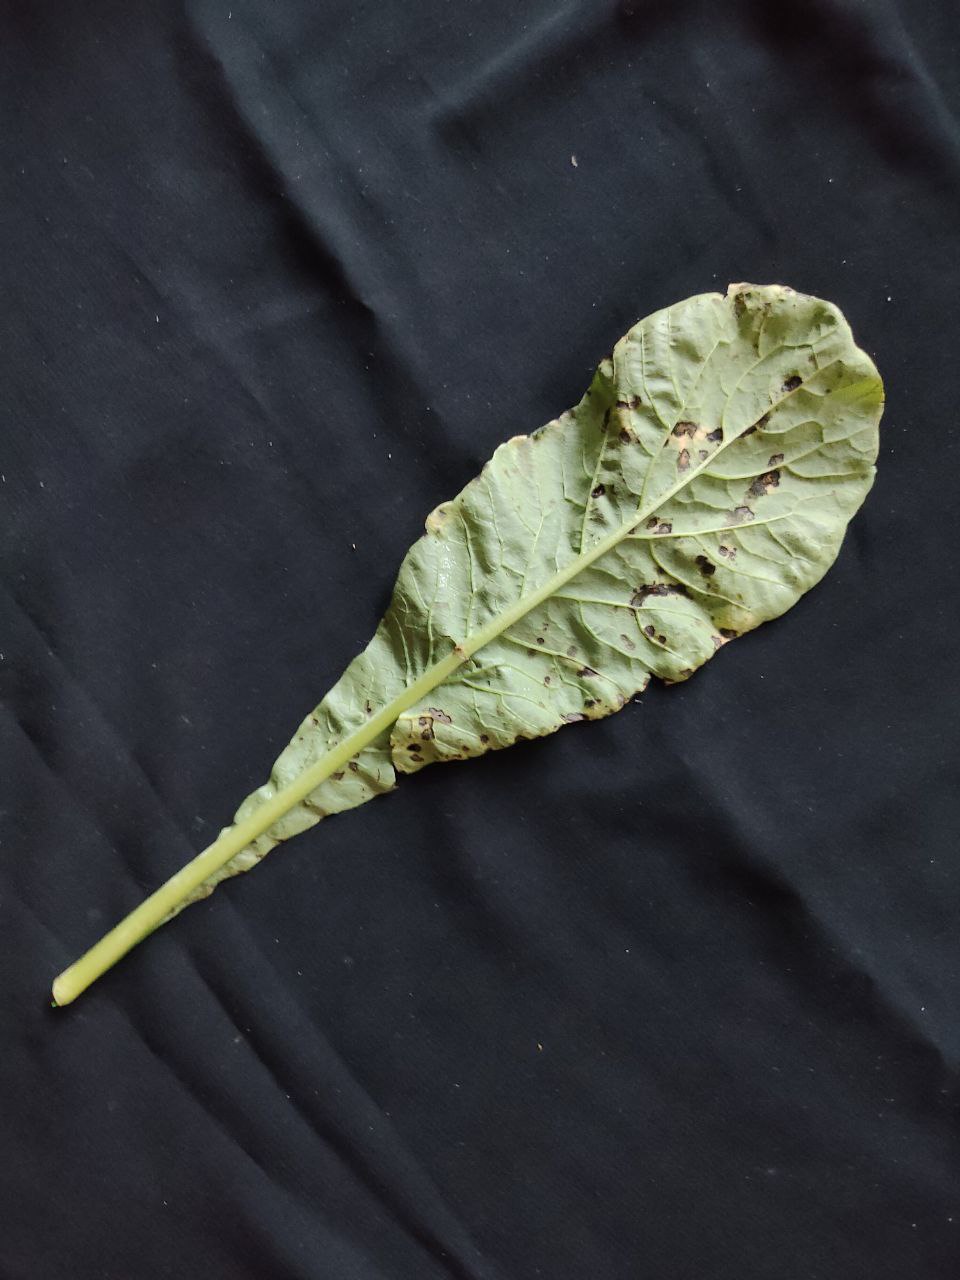
Label: Black leaf spot